Alice Stebbins Wells

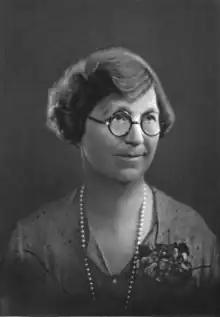
Wells in 1936

Alice Stebbins Wells (June 13, 1873 – August 17, 1957) was one of the first American-born female police officers in the United States, hired in 1910 in Los Angeles.